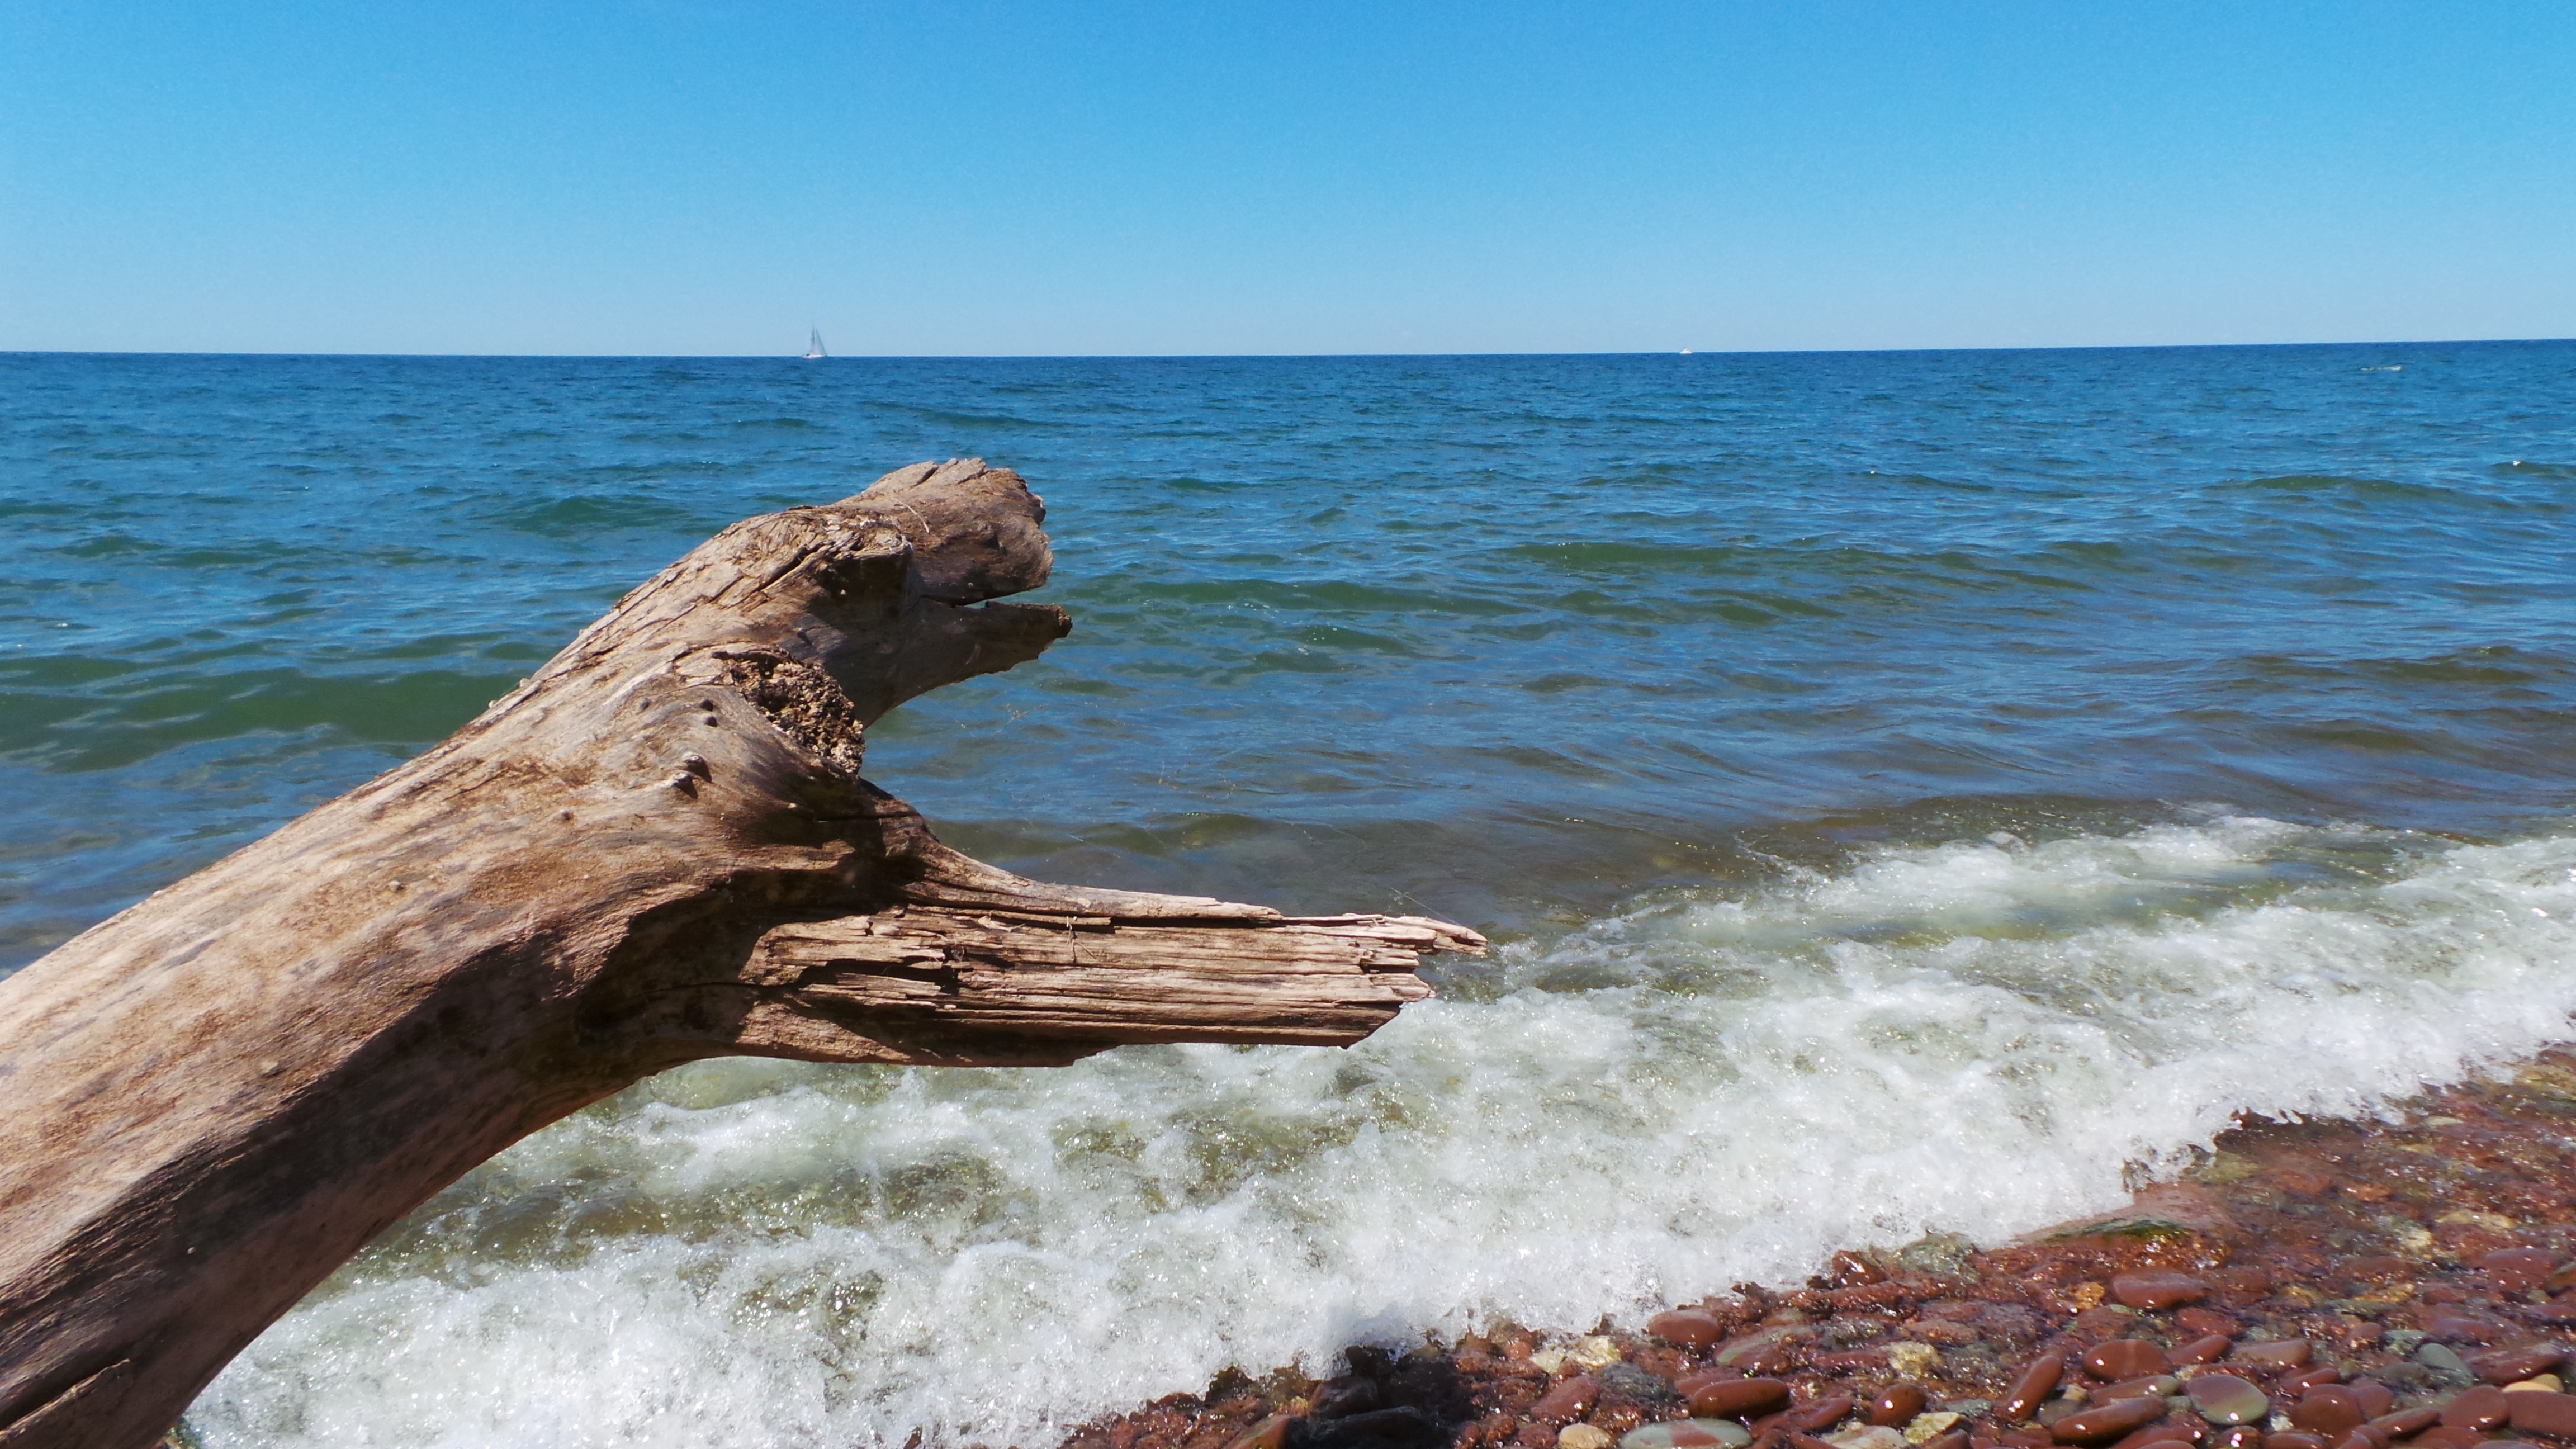
beach, sea, coast, water, rock, ocean, horizon, shore, wave, vacation, cliff, terrain, body of water, cape, wind wave